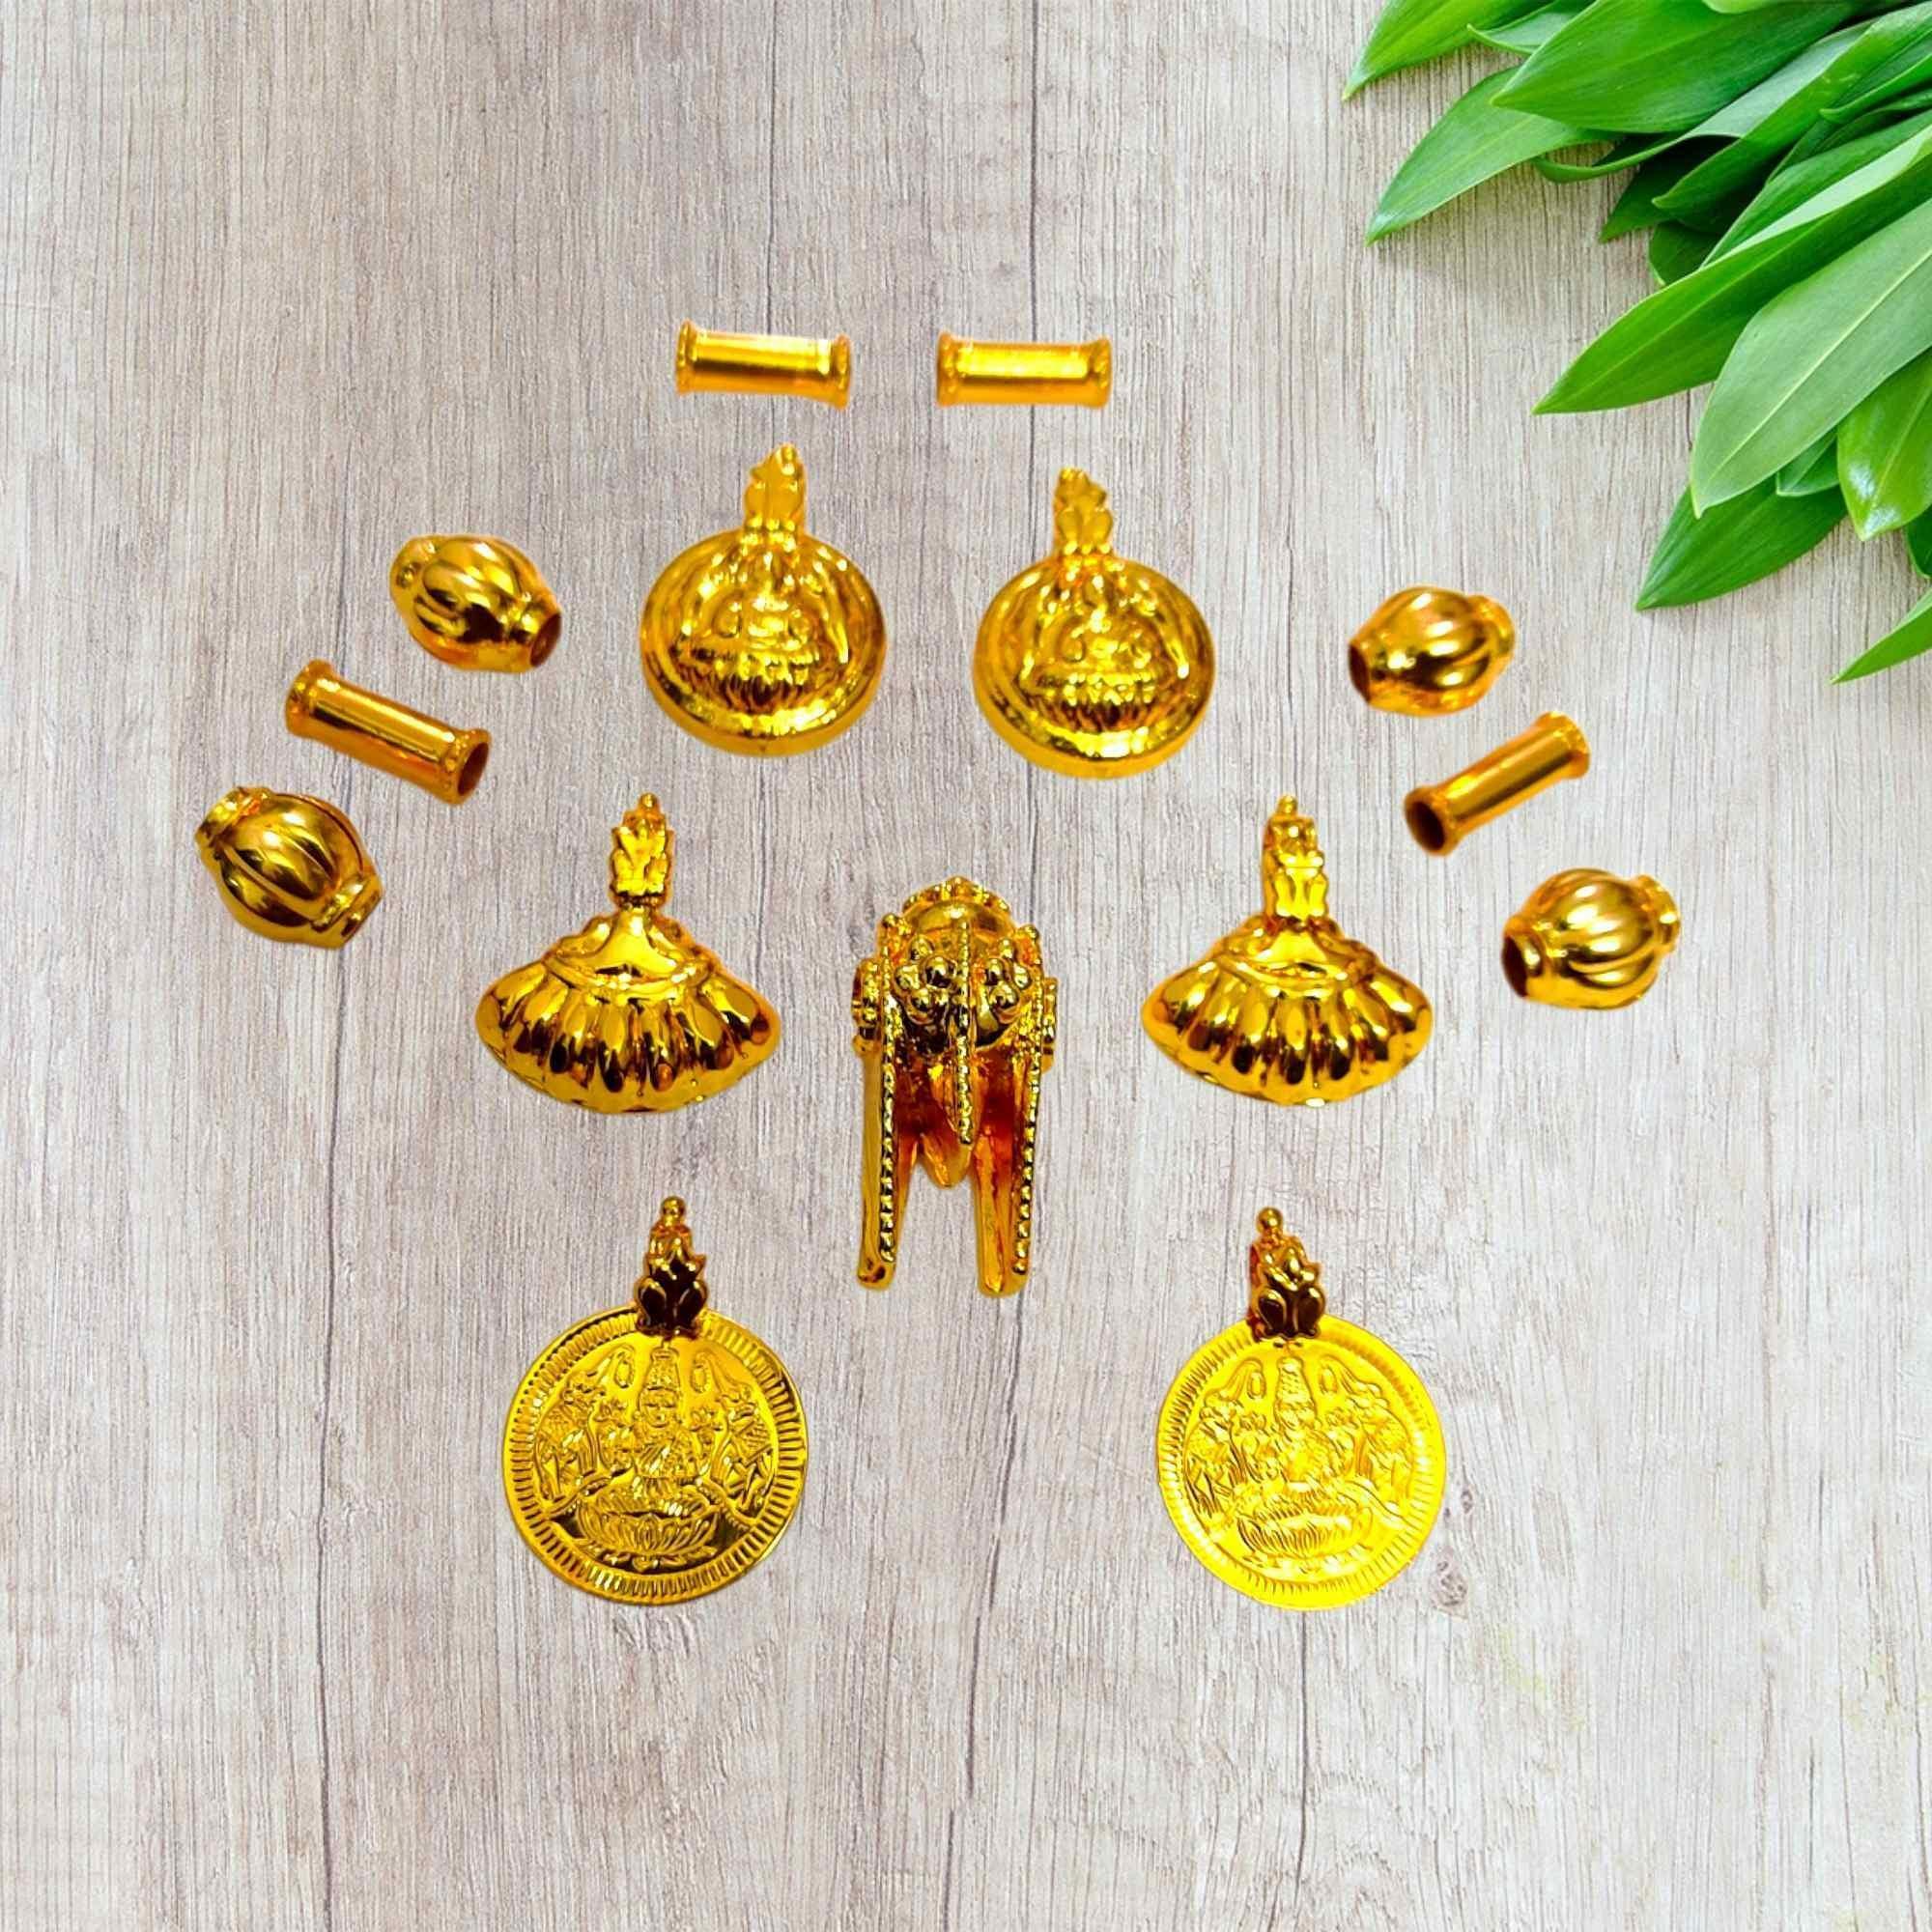
TGS GOLD COVERING Thali Urukal Mangalsutra set Mangalyam for Womens
Type: Necklaces & Pendants
Brand: TGS GOLD COVERING
Price: Rs. 549
TGS GOLD COVERING Thali Urukal Mangalsutra set Mangalyam for Womens